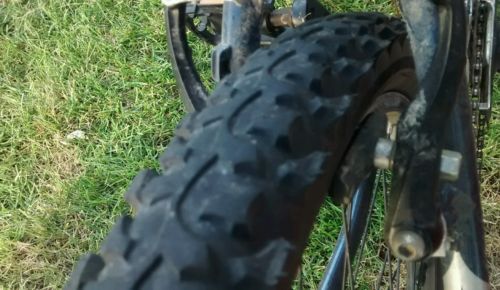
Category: bicycle